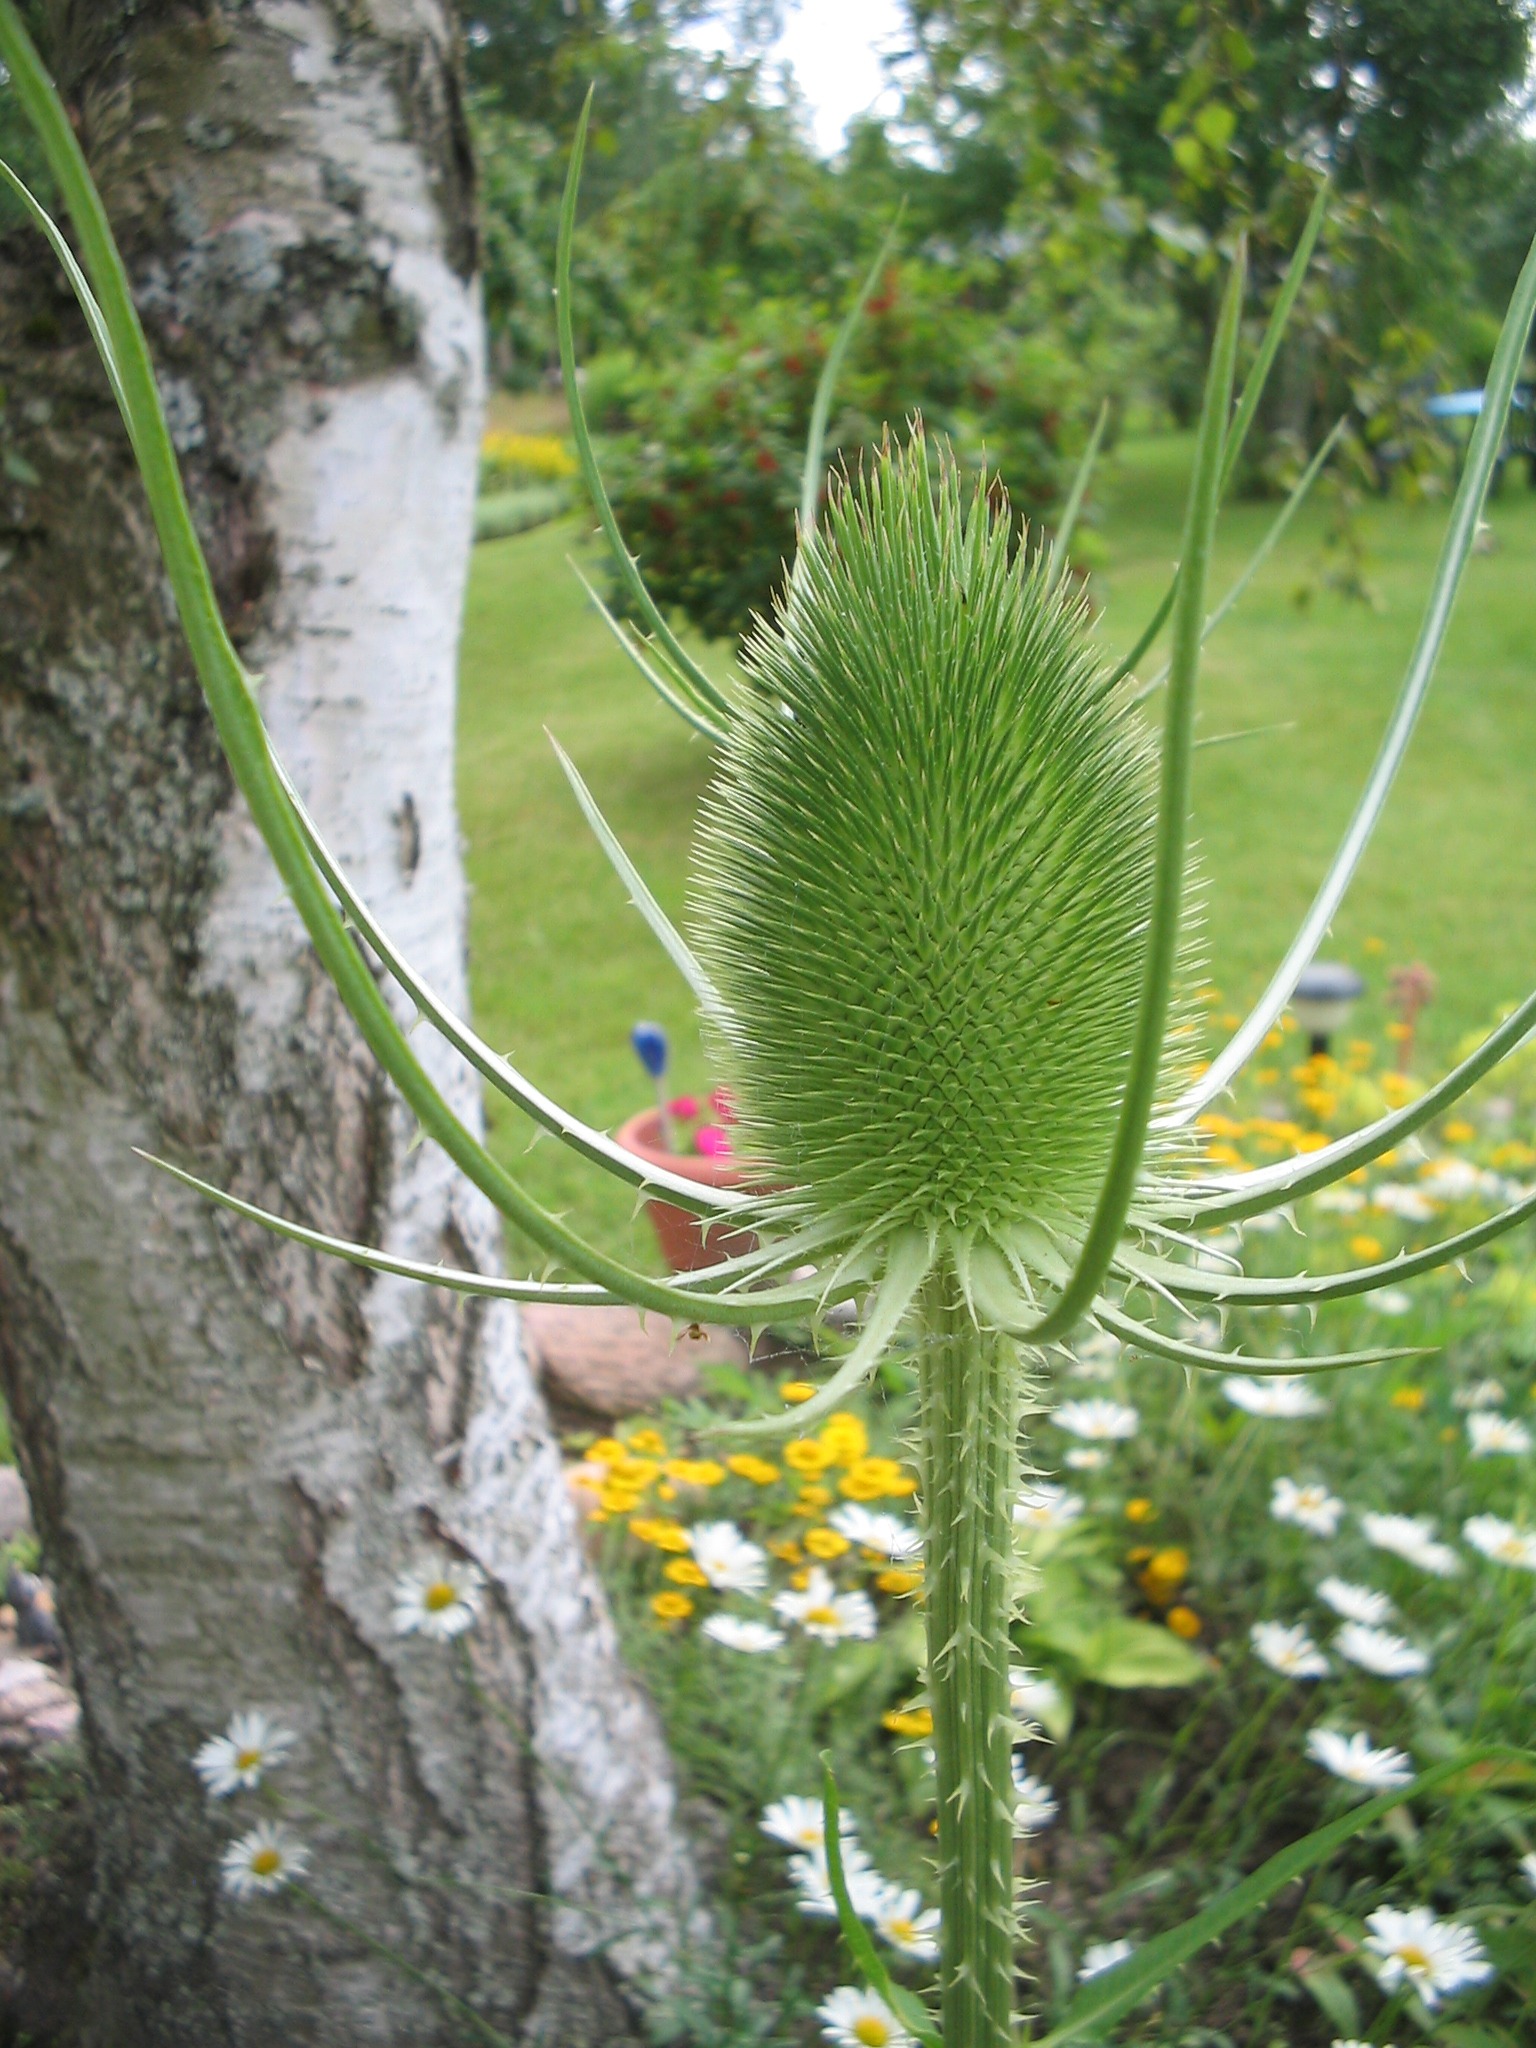
tree, plant, leaf, flower, food, green, produce, botany, garden, flora, tree trunk, wildflower, thistle, flowering plant, daisy family, grass family, plant stem, land plant